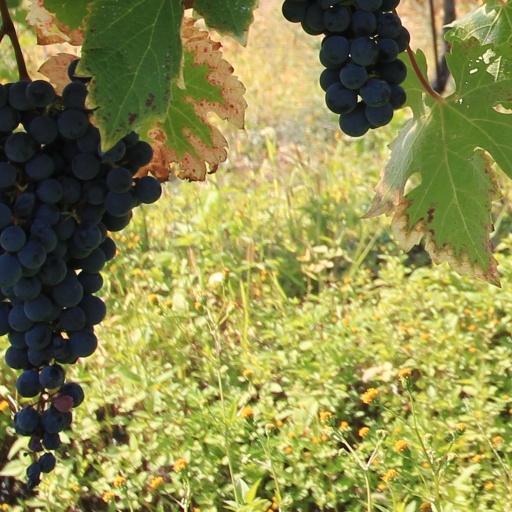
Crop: grape